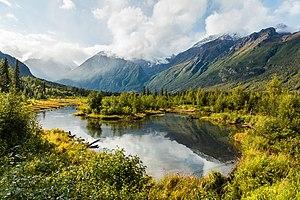
Anchorage, officiellement municipalité d'Anchorage, est une ville et un borough située dans le sud de l’État de l'Alaska, aux États-Unis. En 2017, sa population était estimée à 294 356 habitants et 401 499 habitants pour l'aire métropolitaine, ce qui en fait la ville la plus peuplée d'Alaska. Elle regroupe une part importante de la population de son État. C'est la deuxième ville aux États-Unis à concentrer une telle population relativement à l'État dans lequel elle se situe. La ville a été nommée quatre fois All-America City, en 1956, 1965, 1984/1985 et 2002 par la National Civic League. Au niveau fiscal, Kipplinger l'a également nommée meilleure ville des États-Unis.